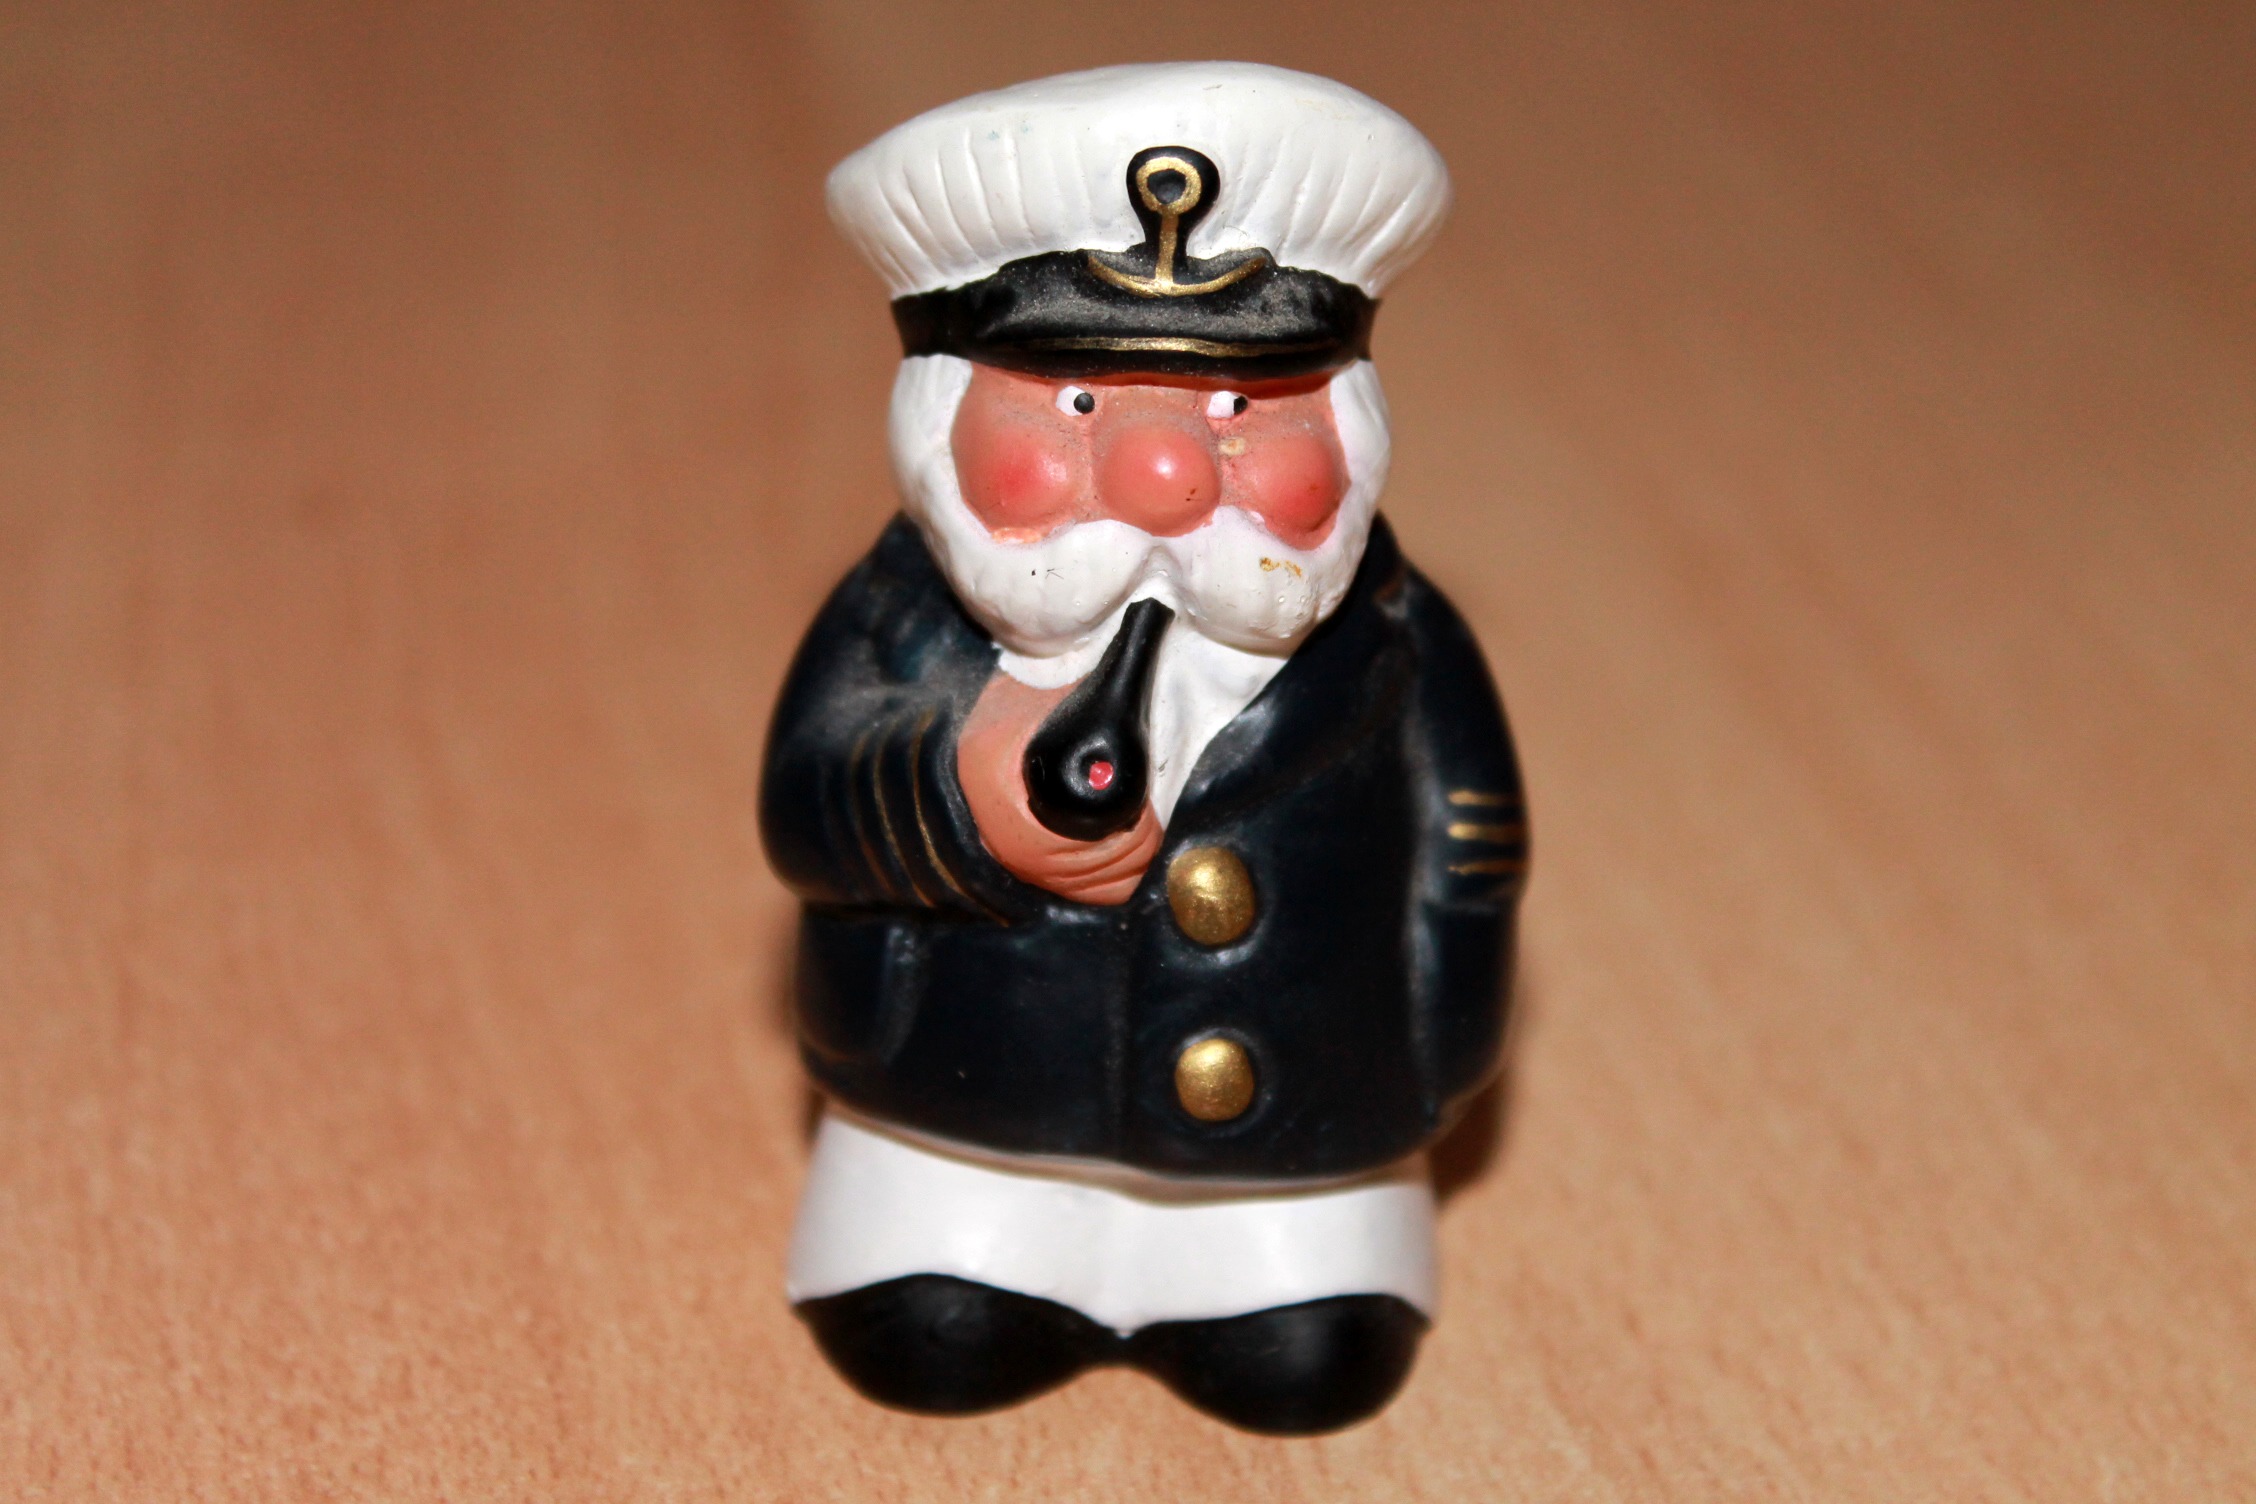
statue, captain, toy, christmas decoration, figure, figurine, moustache, sailor, nutcracker